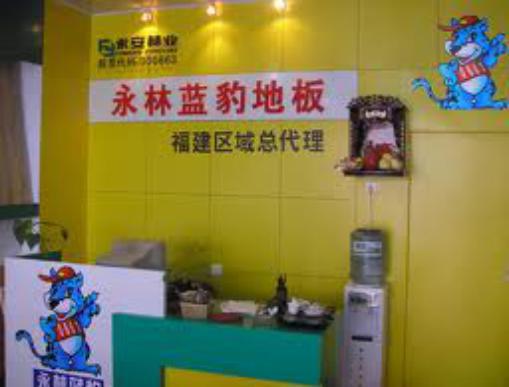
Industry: Necessities